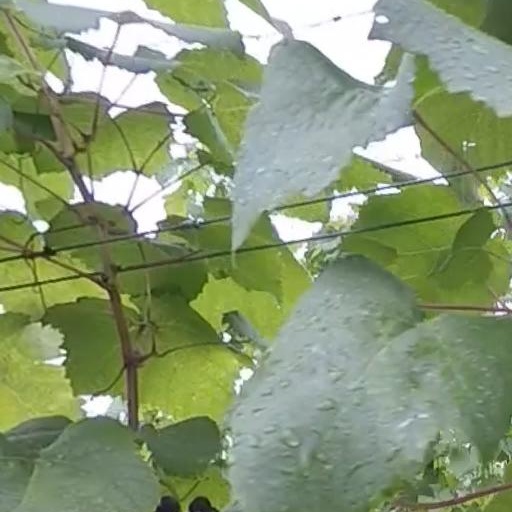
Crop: grape